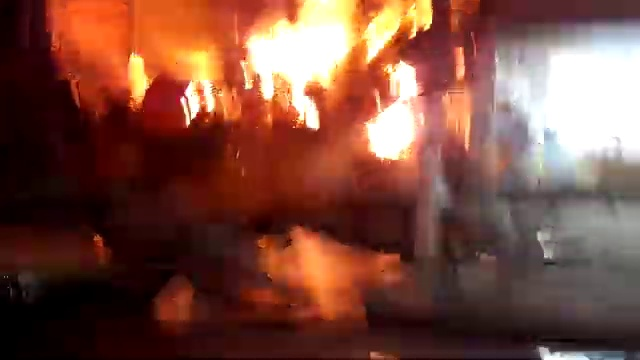
Fire: yes
Smoke: no